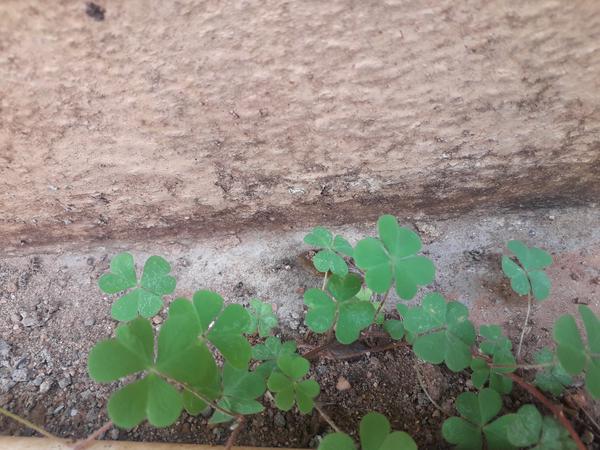
Plant: Wood_sorel